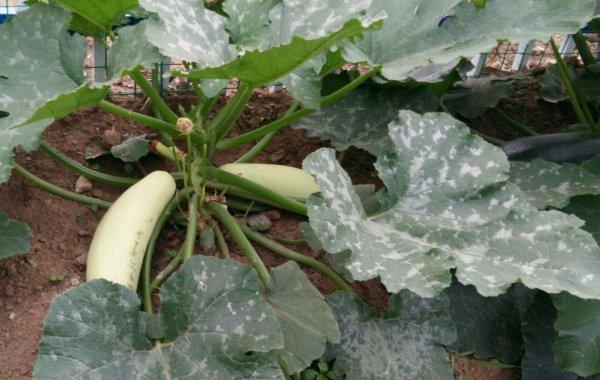
Plant: Squash
Disease: squash powdery mildew